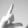
ASL letter: L